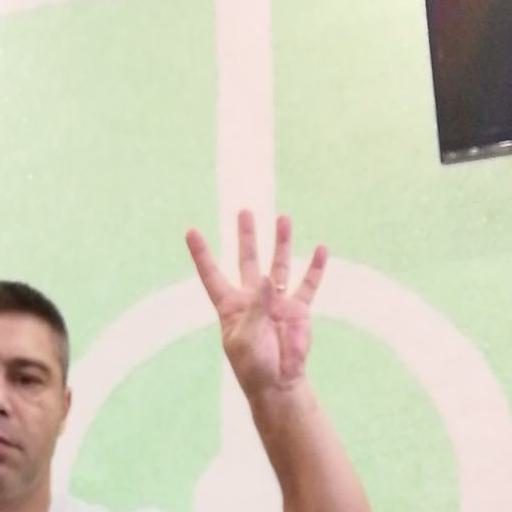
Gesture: four